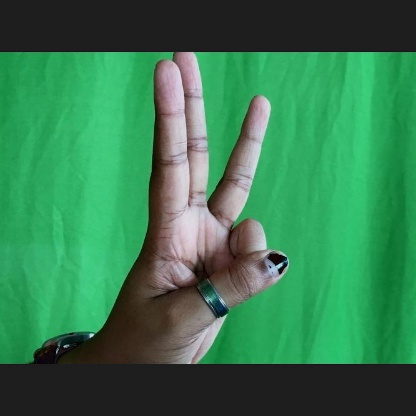
Mudra: Trishulam